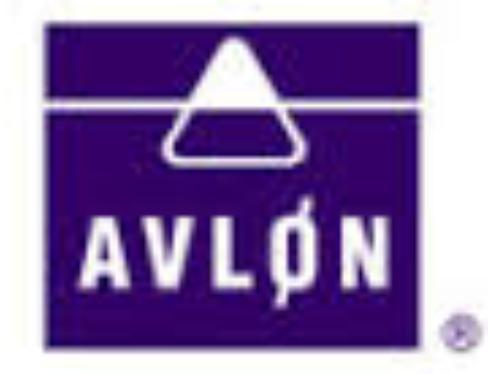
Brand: Avlon
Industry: Necessities